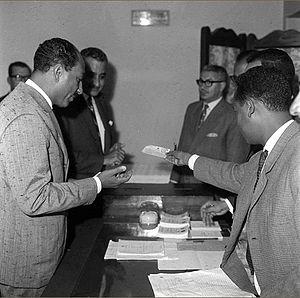
1968 est une année bissextile commençant un lundi.